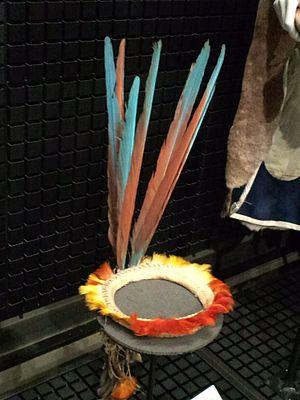
coiffe piaroa collectée en 1984 au Venezuela et exposée au Musée national d'ethnologie d'Osaka au Japon.
Les Piaroas sont un peuple indigène d'agriculteurs du bassin de l'Orénoque oriental. Ils sont environ 14 500 au Venezuela en 2002, principalement dans le département de l'Amazonas dans une région de 45 000 km² à peu près circonscrite par le río Parguaza, río Ventuari, río Manapiare et la rive droite de l'Orénoque et un peu moins de 800 en Colombie en 2001, dans plusieurs réserves dans le sud du département du Vichada, entre le río Vichada au nord et le río Guaviare au sud.